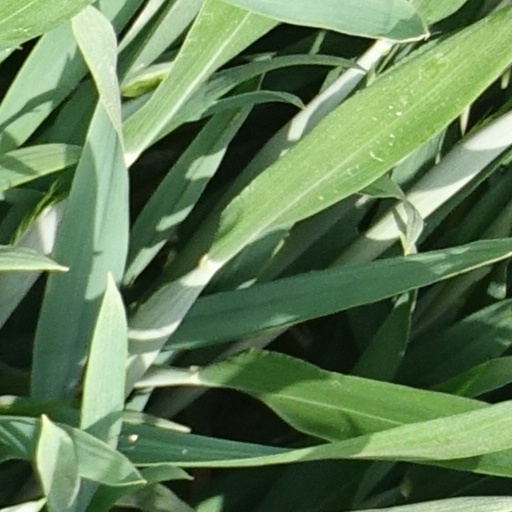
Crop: wheat